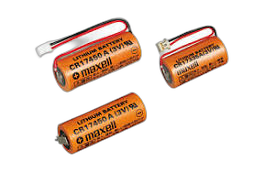
Waste category: battery